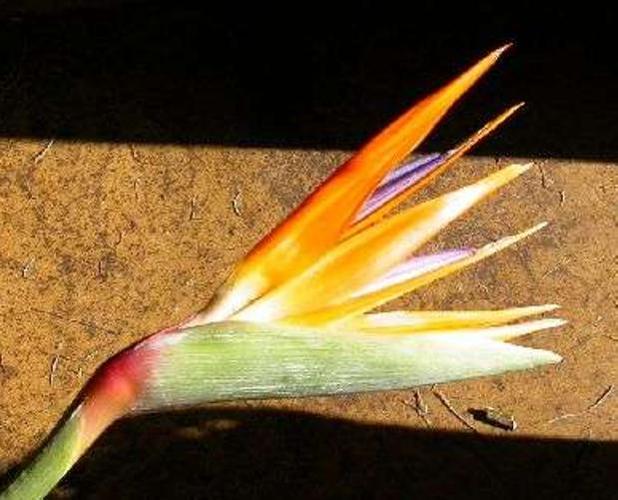
Label: bird of paradise